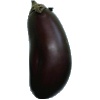
Label: Eggplant 1